El Monte station (Los Angeles Metro)

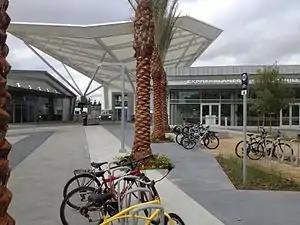
El Monte station entrance plaza

El Monte station is a large regional bus station in the city of El Monte, California, located adjacent to Interstate 10. It serves the Los Angeles Metro Busway's J Line, as well as Foothill Transit, Greyhound Lines, and El Monte Transit buses. It is the J Line's eastern terminus.